Eduardo Frei Ruiz-Tagle

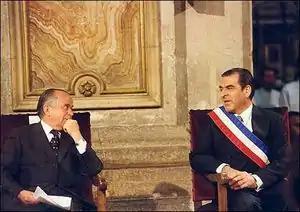
Frei with Senator Andrés Zaldívar

Eduardo Frei Ruiz-Tagle, had particularly good relations with his Argentine counterpart Carlos Menem. During Frei's tenure the Laguna del Desierto territorial dispute with Argentina was solved, albeit the arbitrage favoured the Argentine position.